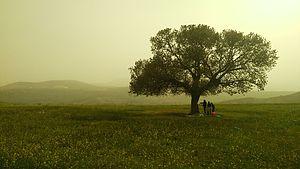
La wilaya de Tlemcen est une wilaya algérienne située à l'extrême ouest de l'Algérie.